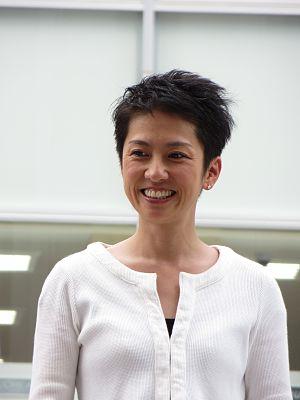
Le mot hāfu est utilisé en japonais pour désigner quelqu'un qui est métis, au sens qu'il a une moitié d'ancêtres japonais et une seconde moitié étrangère. Cette désignation est apparue dans les années 1970 au Japon et est maintenant le terme le plus couramment utilisé et privilégié pour s'auto-désigner. Le mot hāfu vient du mot anglais half signifiant « moitié », indiquant que la personne est pour moitié d'origine étrangère.
Renhō, née le 28 novembre 1967 à Tokyo, est une femme politique, ancienne mannequin et animatrice de télévision japonaise d'origine taïwanaise par son père et japonaise par sa mère, membre du Parti démocrate du Japon puis du Parti démocrate progressiste qu'elle préside du 15 septembre 2016 au 27 juillet 2017, occupant de ce fait la position de chef de l'opposition parlementaire, et enfin du Parti démocrate constitutionnel.
Le Parti démocrate progressiste, officiellement traduit en anglais par The Democratic Party et abrégé en japonais par 民進, a été l'un des deux principaux partis politiques du Japon, créé le 27 mars 2016 pour être la principale force d'opposition au gouvernement dominé par le Parti libéral-démocrate, et marginalisé à partir de septembre 2017 en raison de divisions quant à la stratégie à adopter pour les élections législatives d'octobre 2017. Il est issu de la fusion de l'ancien premier parti d'opposition, le Parti démocrate du Japon et du plus petit Parti de la restauration fondé en 2014 par la réunion de l'Association pour la restauration du Japon et du Parti de l'unité, eux-mêmes de créations récentes. Généralement placé au centre ou au centre gauche de l'échiquier politique japonais, ses différentes tendances défendent des idéologies allant du libéralisme économique à la social-démocratie, mais partagent une vision commune concernant la critique de la haute administration d'État, la défense d'une sortie progressive du nucléaire civil, un certain progressisme social et la promotion du multiculturalisme.